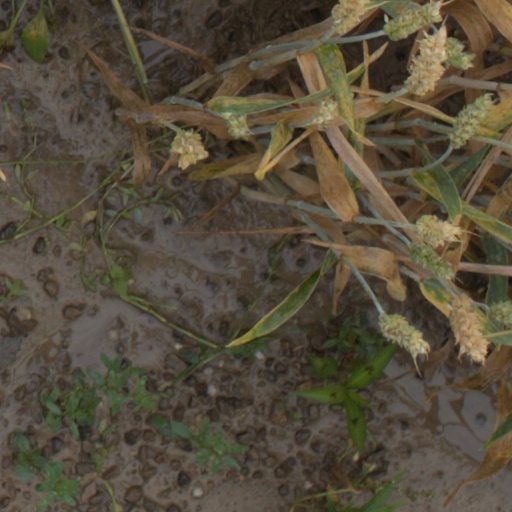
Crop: wheat